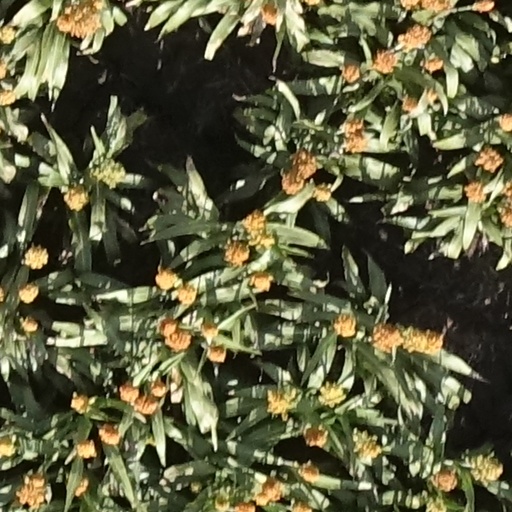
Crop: sorghum